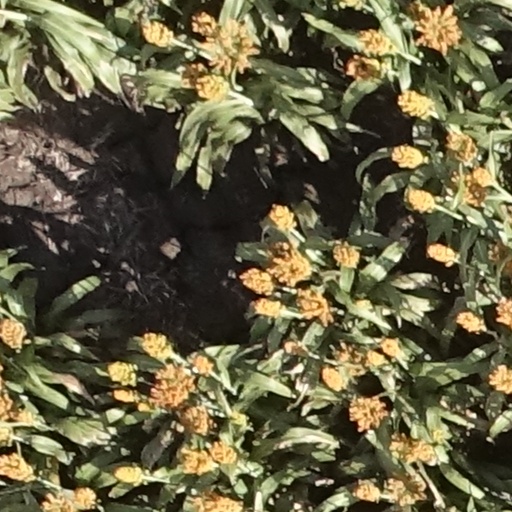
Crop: sorghum